Charles/MGH station

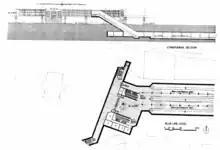
Side and top views of blueprints of a subway station and connection to an elevated station

Charles/MGH station is located at Charles Circle at the west end of the West End and Beacon Hill neighborhoods. The station is on a short elevated segment that connects tracks in the median of the Longfellow Bridge to the west with an incline into the Beacon Hill Tunnel to the east. The two elevated side platforms, above ground level, run west from Charles Circle onto the east end of the Longfellow Bridge.